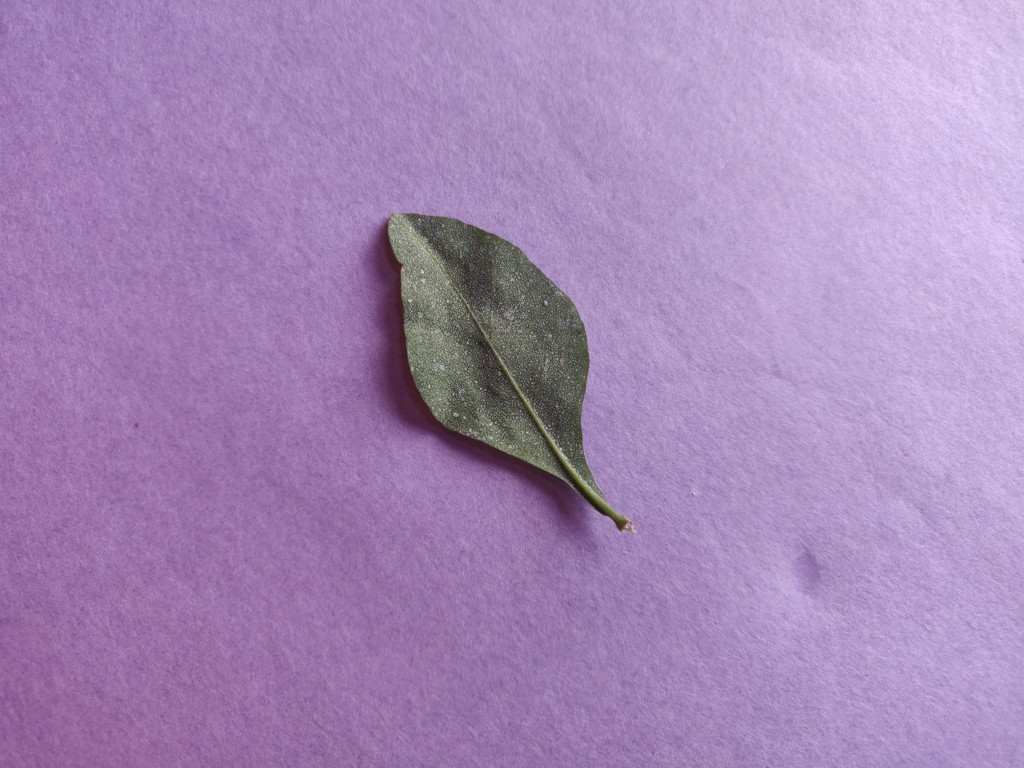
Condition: Unhealthy
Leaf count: single
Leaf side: back